Dani Osvaldo

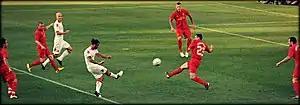
Osvaldo shoots in a pre-season friendly against Liverpool in 2012

On 25 August 2011, Osvaldo was sold to Roma for a fee of €15 million plus bonuses, whereby the bonus for goals (€500,000) and appearances (€250,000 each for 25th and 50th appearances; up to 100th) had been fully and partially activated; Roma also has the obligation to pay an additional €1 million if the team had qualifies for one of the Champions League seasons from 2012–13 to 2016–17, regardless of whether or not Osvaldo was a player of Roma at that time. On 22 September 2011, Osvaldo scored his first goal for the "Lupi" against Siena in a home game that ended 1–1. On 16 October, Osvaldo opened the scoring against Rome rivals Lazio in the "Derby della Capitale". He scored his fifth goal against Novara on 5 November.